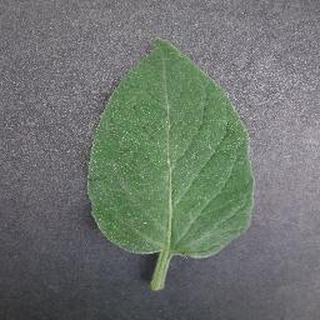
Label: healthy_tomato